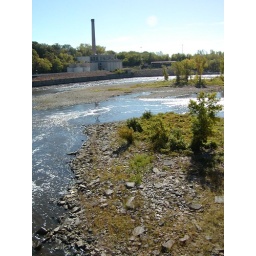
Mississippi river near ford plant